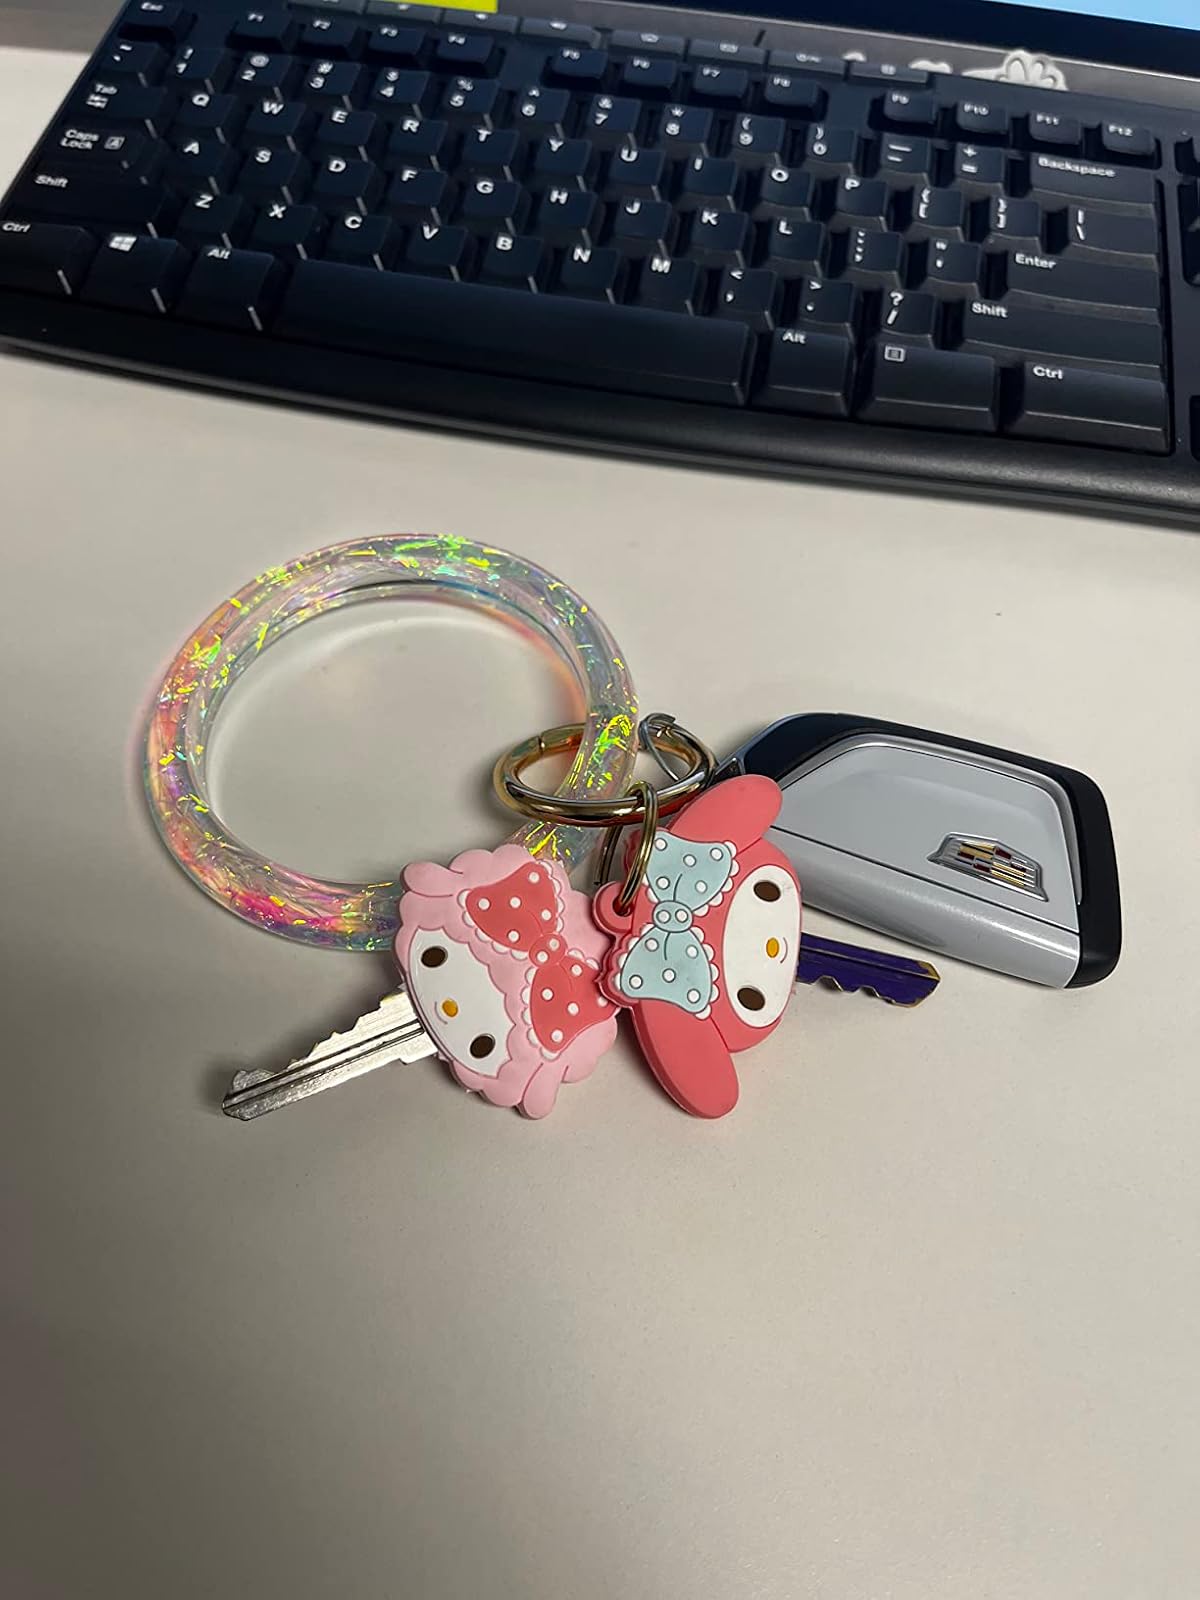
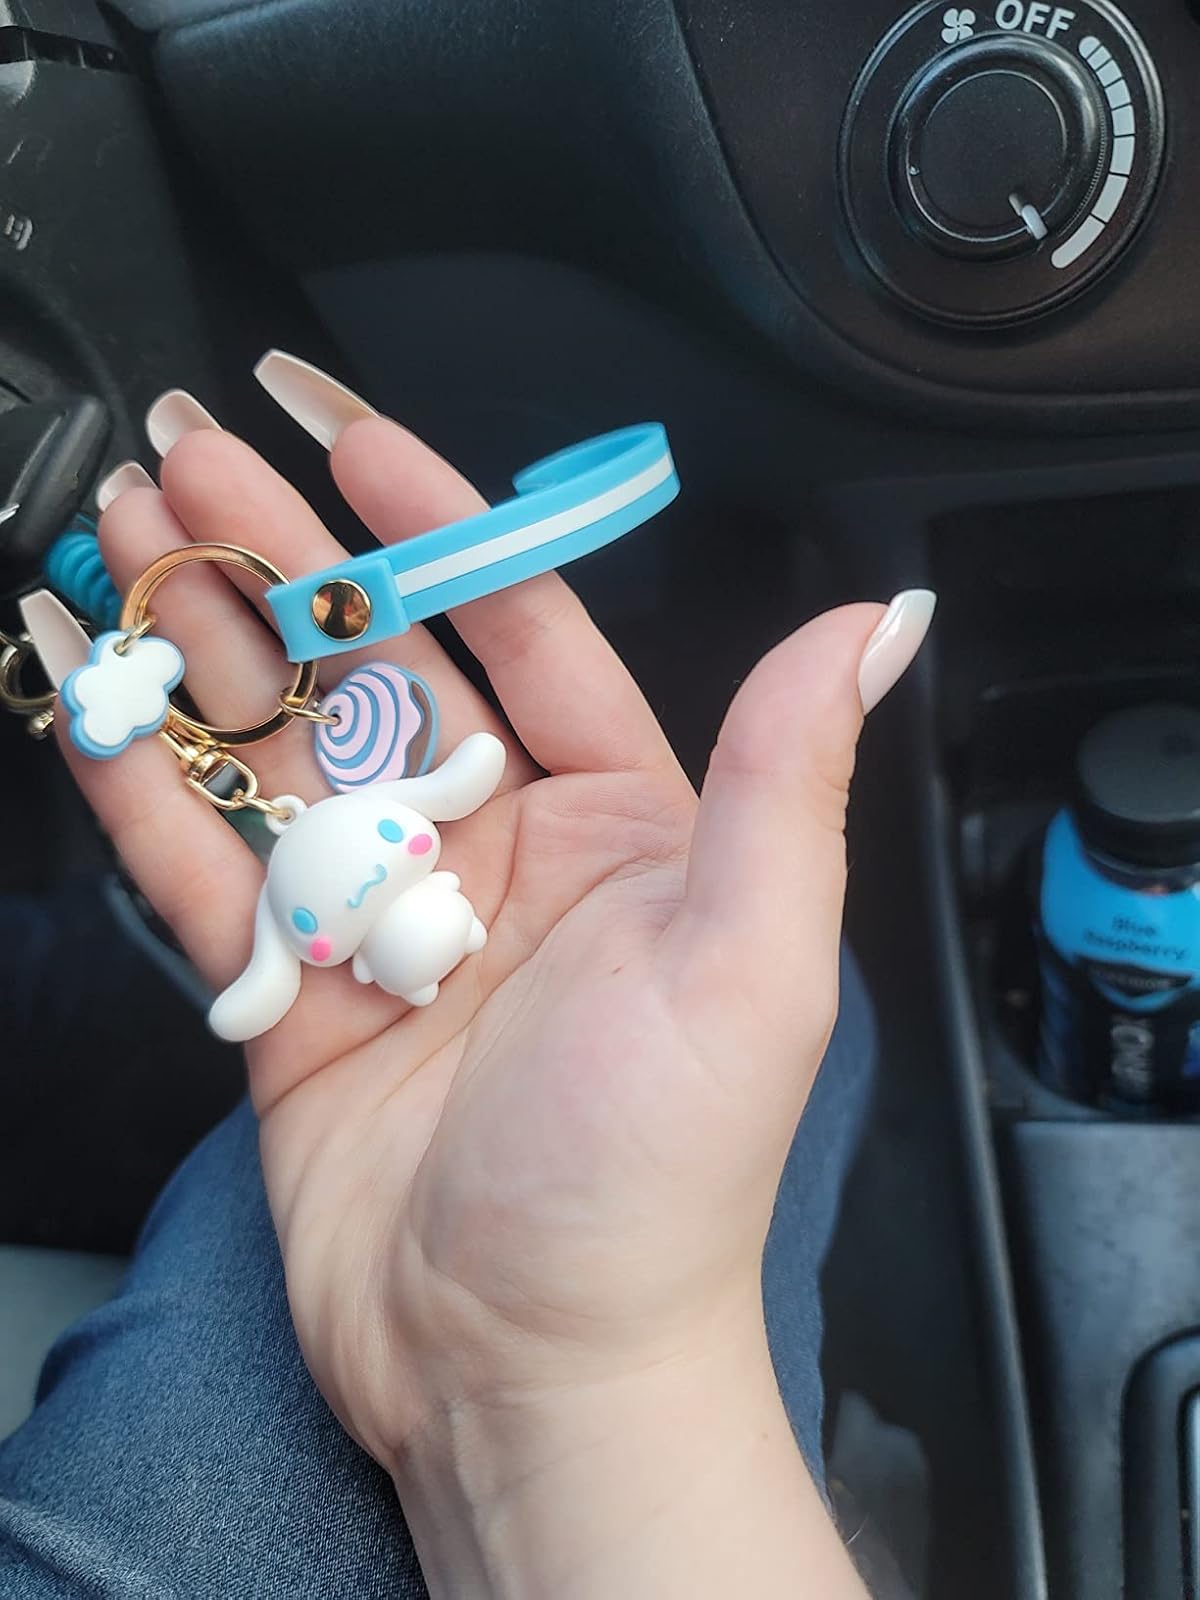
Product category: accessories_keychain
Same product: no